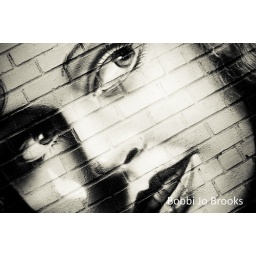
this was a mural on the wall under the Queensboro bridge